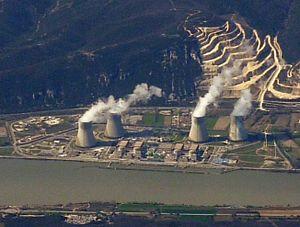
Le site nucléaire de Cruas en France, vu depuis le ciel, sur la route aérienne reliant Marseille à Stockholm.
Le secteur de l'électricité en France était le dixième producteur mondial d'électricité en 2017 ; sa production nette s'est élevée à 537,7 TWh en 2019.